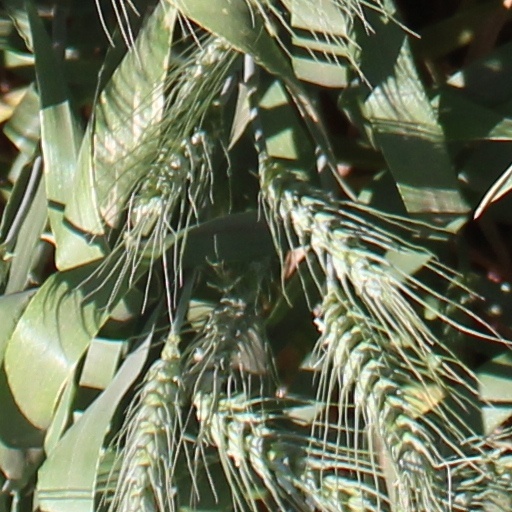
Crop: wheat